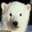
Label: bear